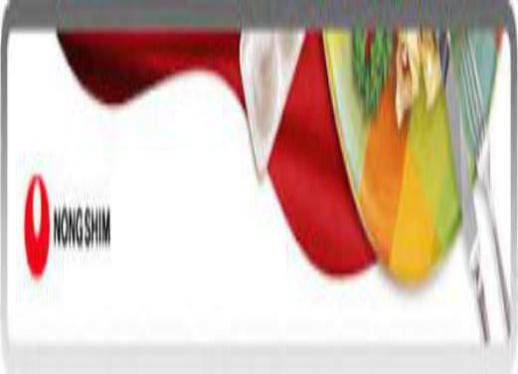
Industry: Food